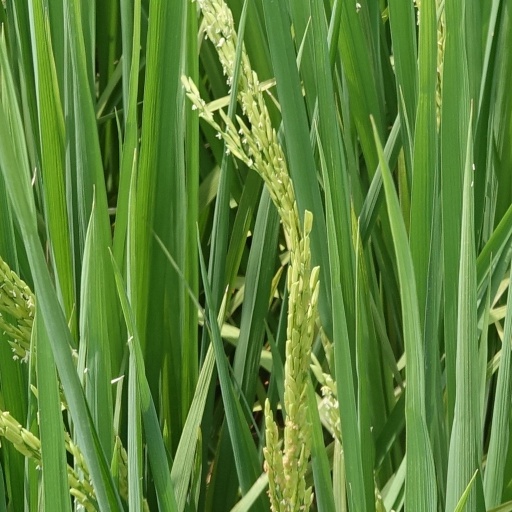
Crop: rice